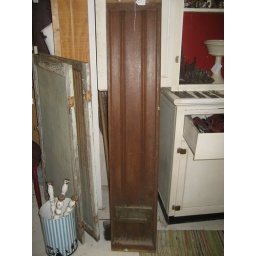
paper slot in door